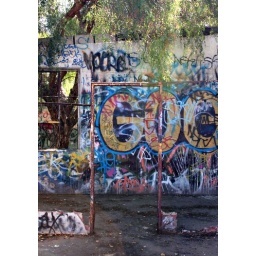
Collapsed wall and roof, door frame still intact. Graffiti in background.